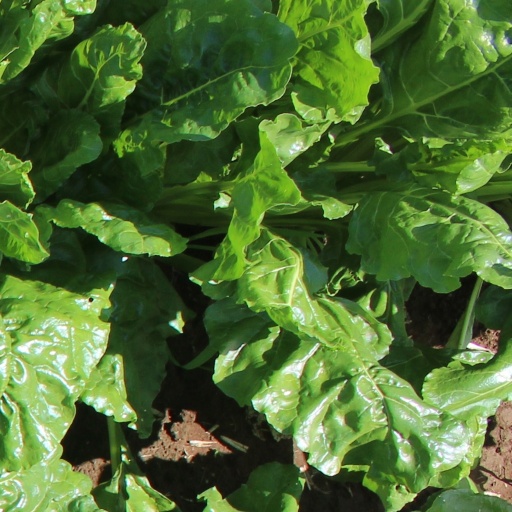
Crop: sugar beet